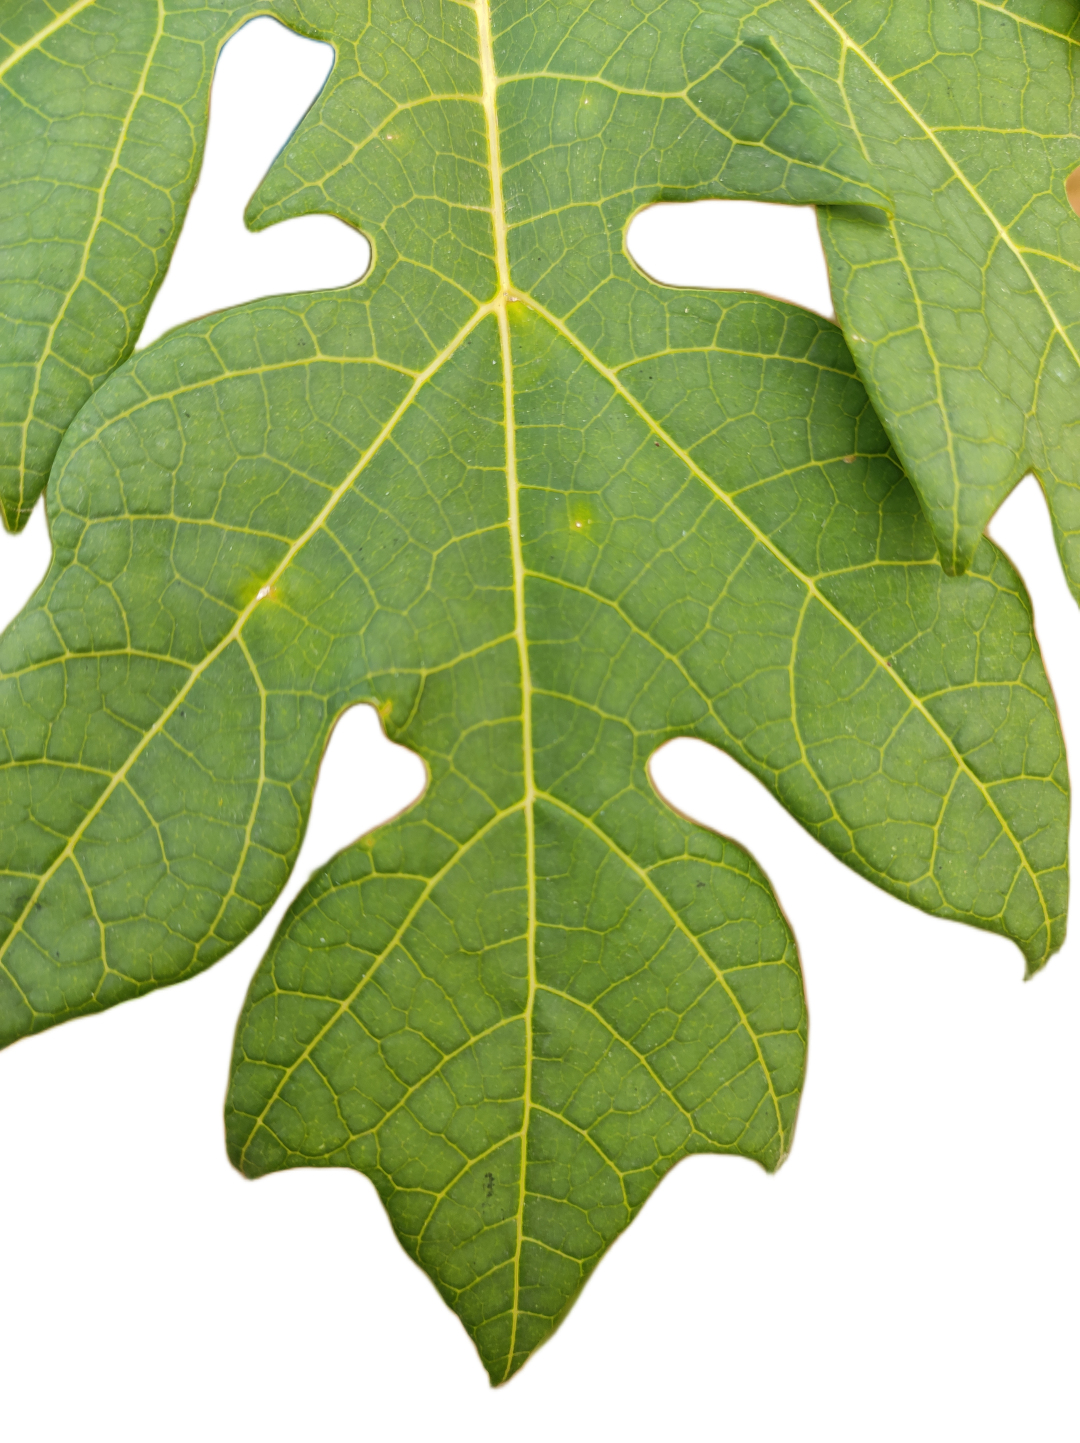
Crop: Papaya
Label: Pathogen_symptoms